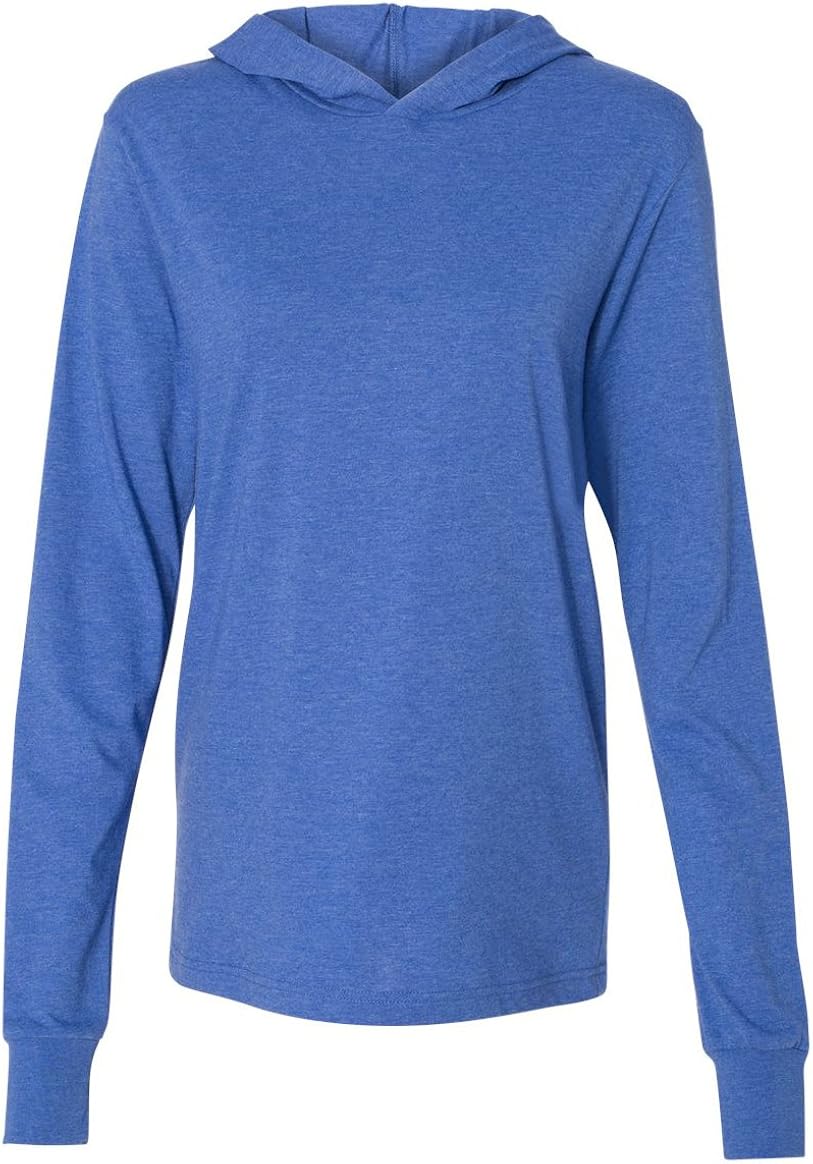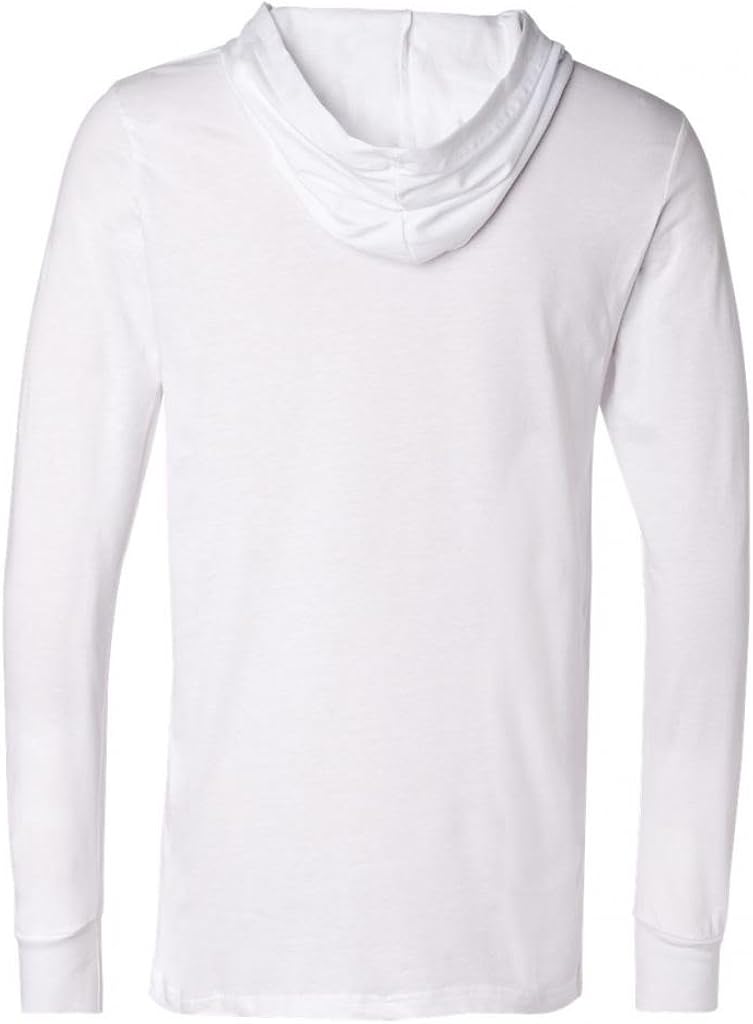
Yoga Clothing For You Mens Lightweight Long Sleeve Hoodie Tee Shirt, Small Heather True Royal
Category: AMAZON FASHION
Looking good at the yoga studio or just hanging out, this soft lightweight hoodie is comfortable enough to wear all day long. The colors White, Asphalt and Black are 100% cotton, the "Heather" colors are a cotton/poly blend and the "Triblend" colors are c
Features: Heather | Pull On closure | Machine Wash | Looking good at the yoga studio or just hanging out, this soft lightweight hoodie is comfortable enough to wear all day long | The colors White, Asphalt and Black are 100% cotton, the "Heather" colors are a cotton/poly blend and the "Triblend" colors are cotton/poly/ rayon | Light enough to wear during your workout | "Yoga Clothing for You" guarantees your satisfaction on every purchase!